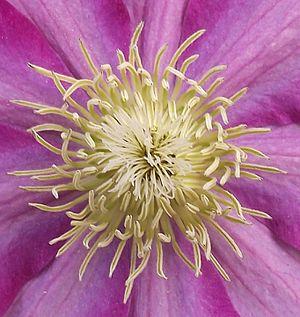
Clematis patens 'Asao' (étamines et stigmates)
La clématite patens 'Asao', est un cultivar de clématite obtenu en 1971 par Kasushige Ozawa au Japon. Le nom de cette clématite correspond à la ville de Asao au Japon où vit l'obtenteur de ce cultivar.